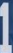
Number: 1